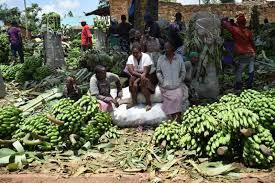
Watu wameketi sokoni wanauza. Wamama watatu wameketi kwenye gunia wakiongea na kuna ndizi ambazo zinauzwa, na kuna jengo nyuma ya hawa watu wote, na kuna miti.